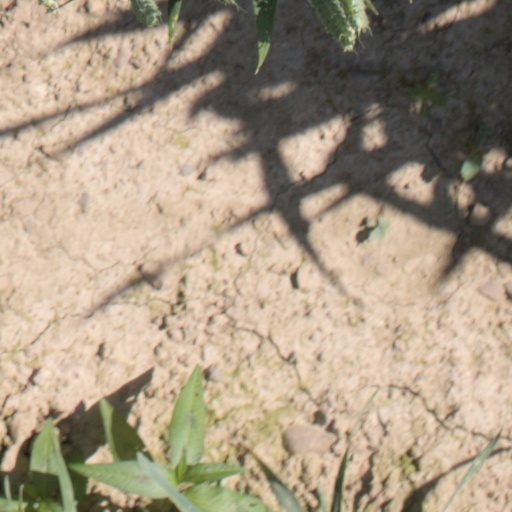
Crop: wheat